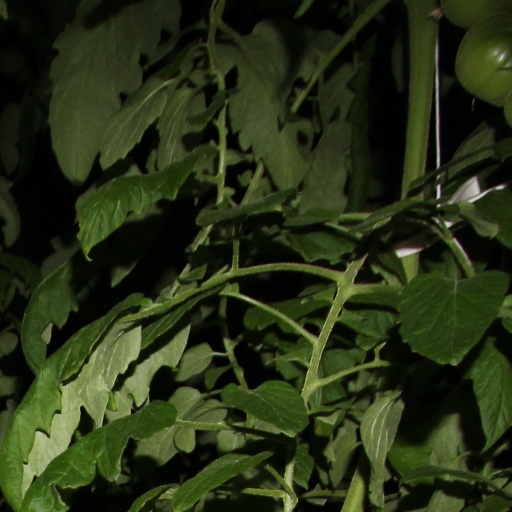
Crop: tomato